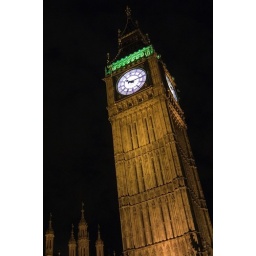
The famous clock tower in London, UK. It's located right next to the parlianment house.